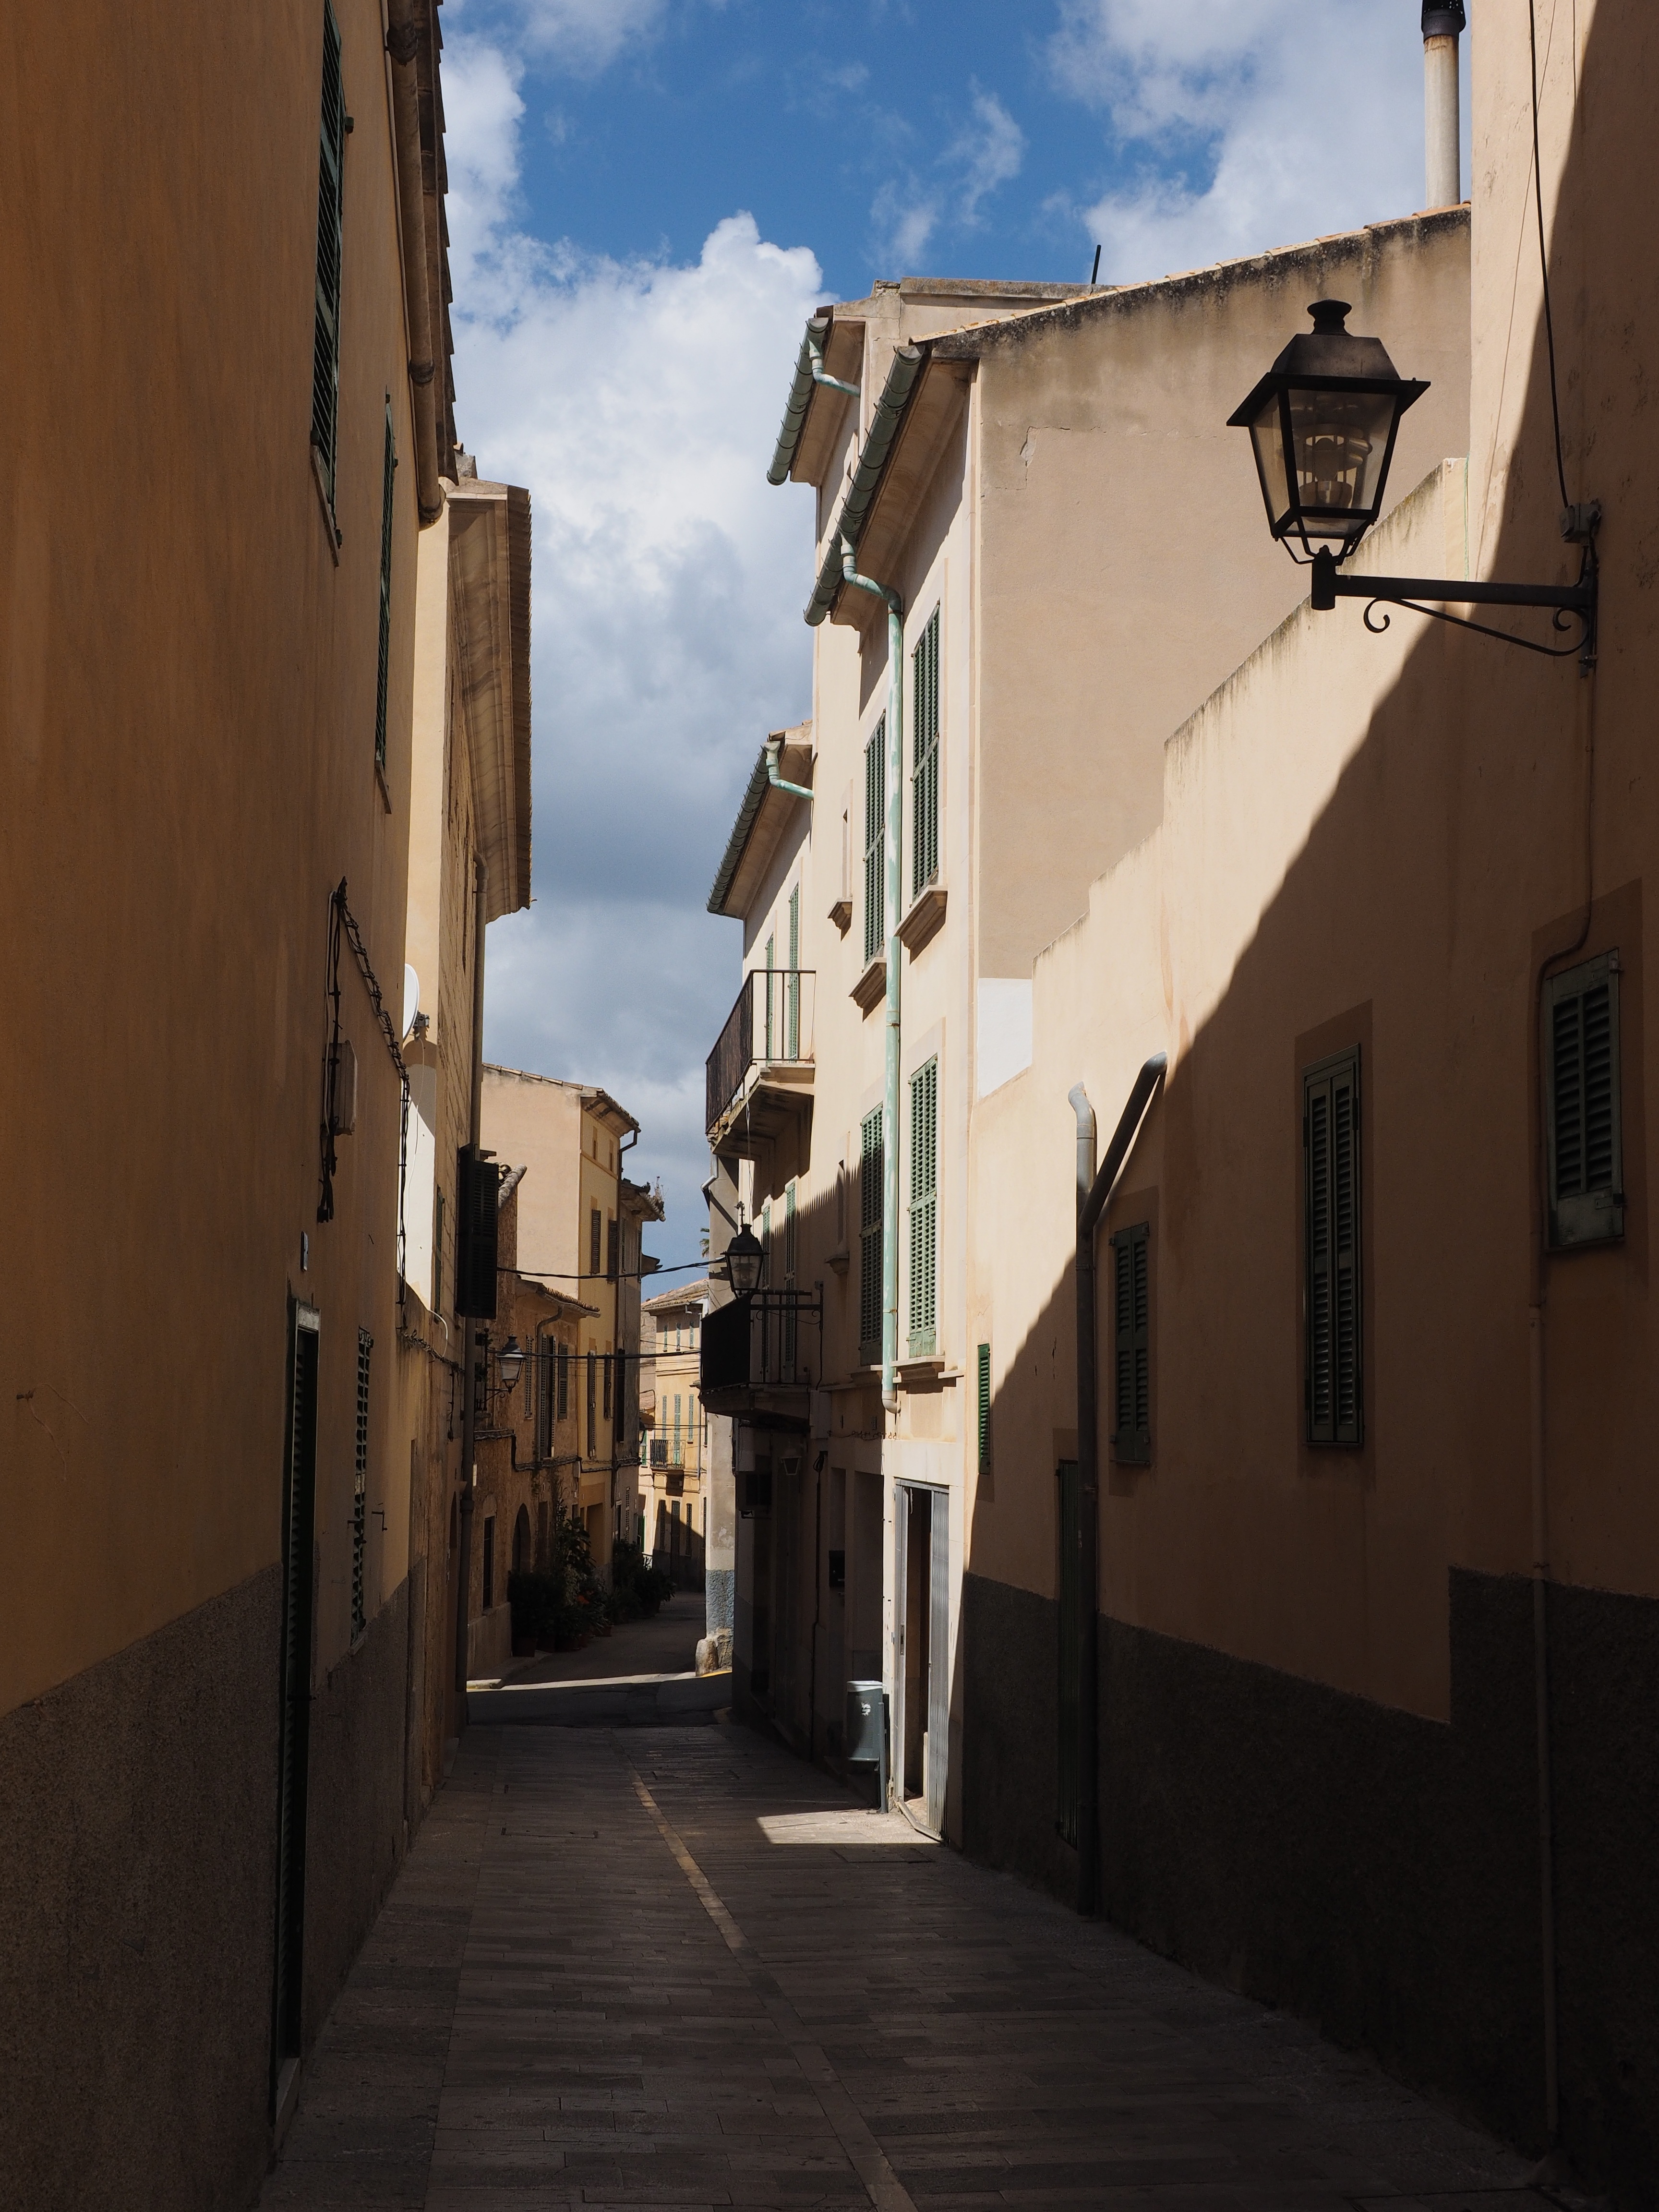
architecture, road, street, house, town, alley, wall, facade, lane, infrastructure, mallorca, neighbourhood, urban area, human settlement, alcudia